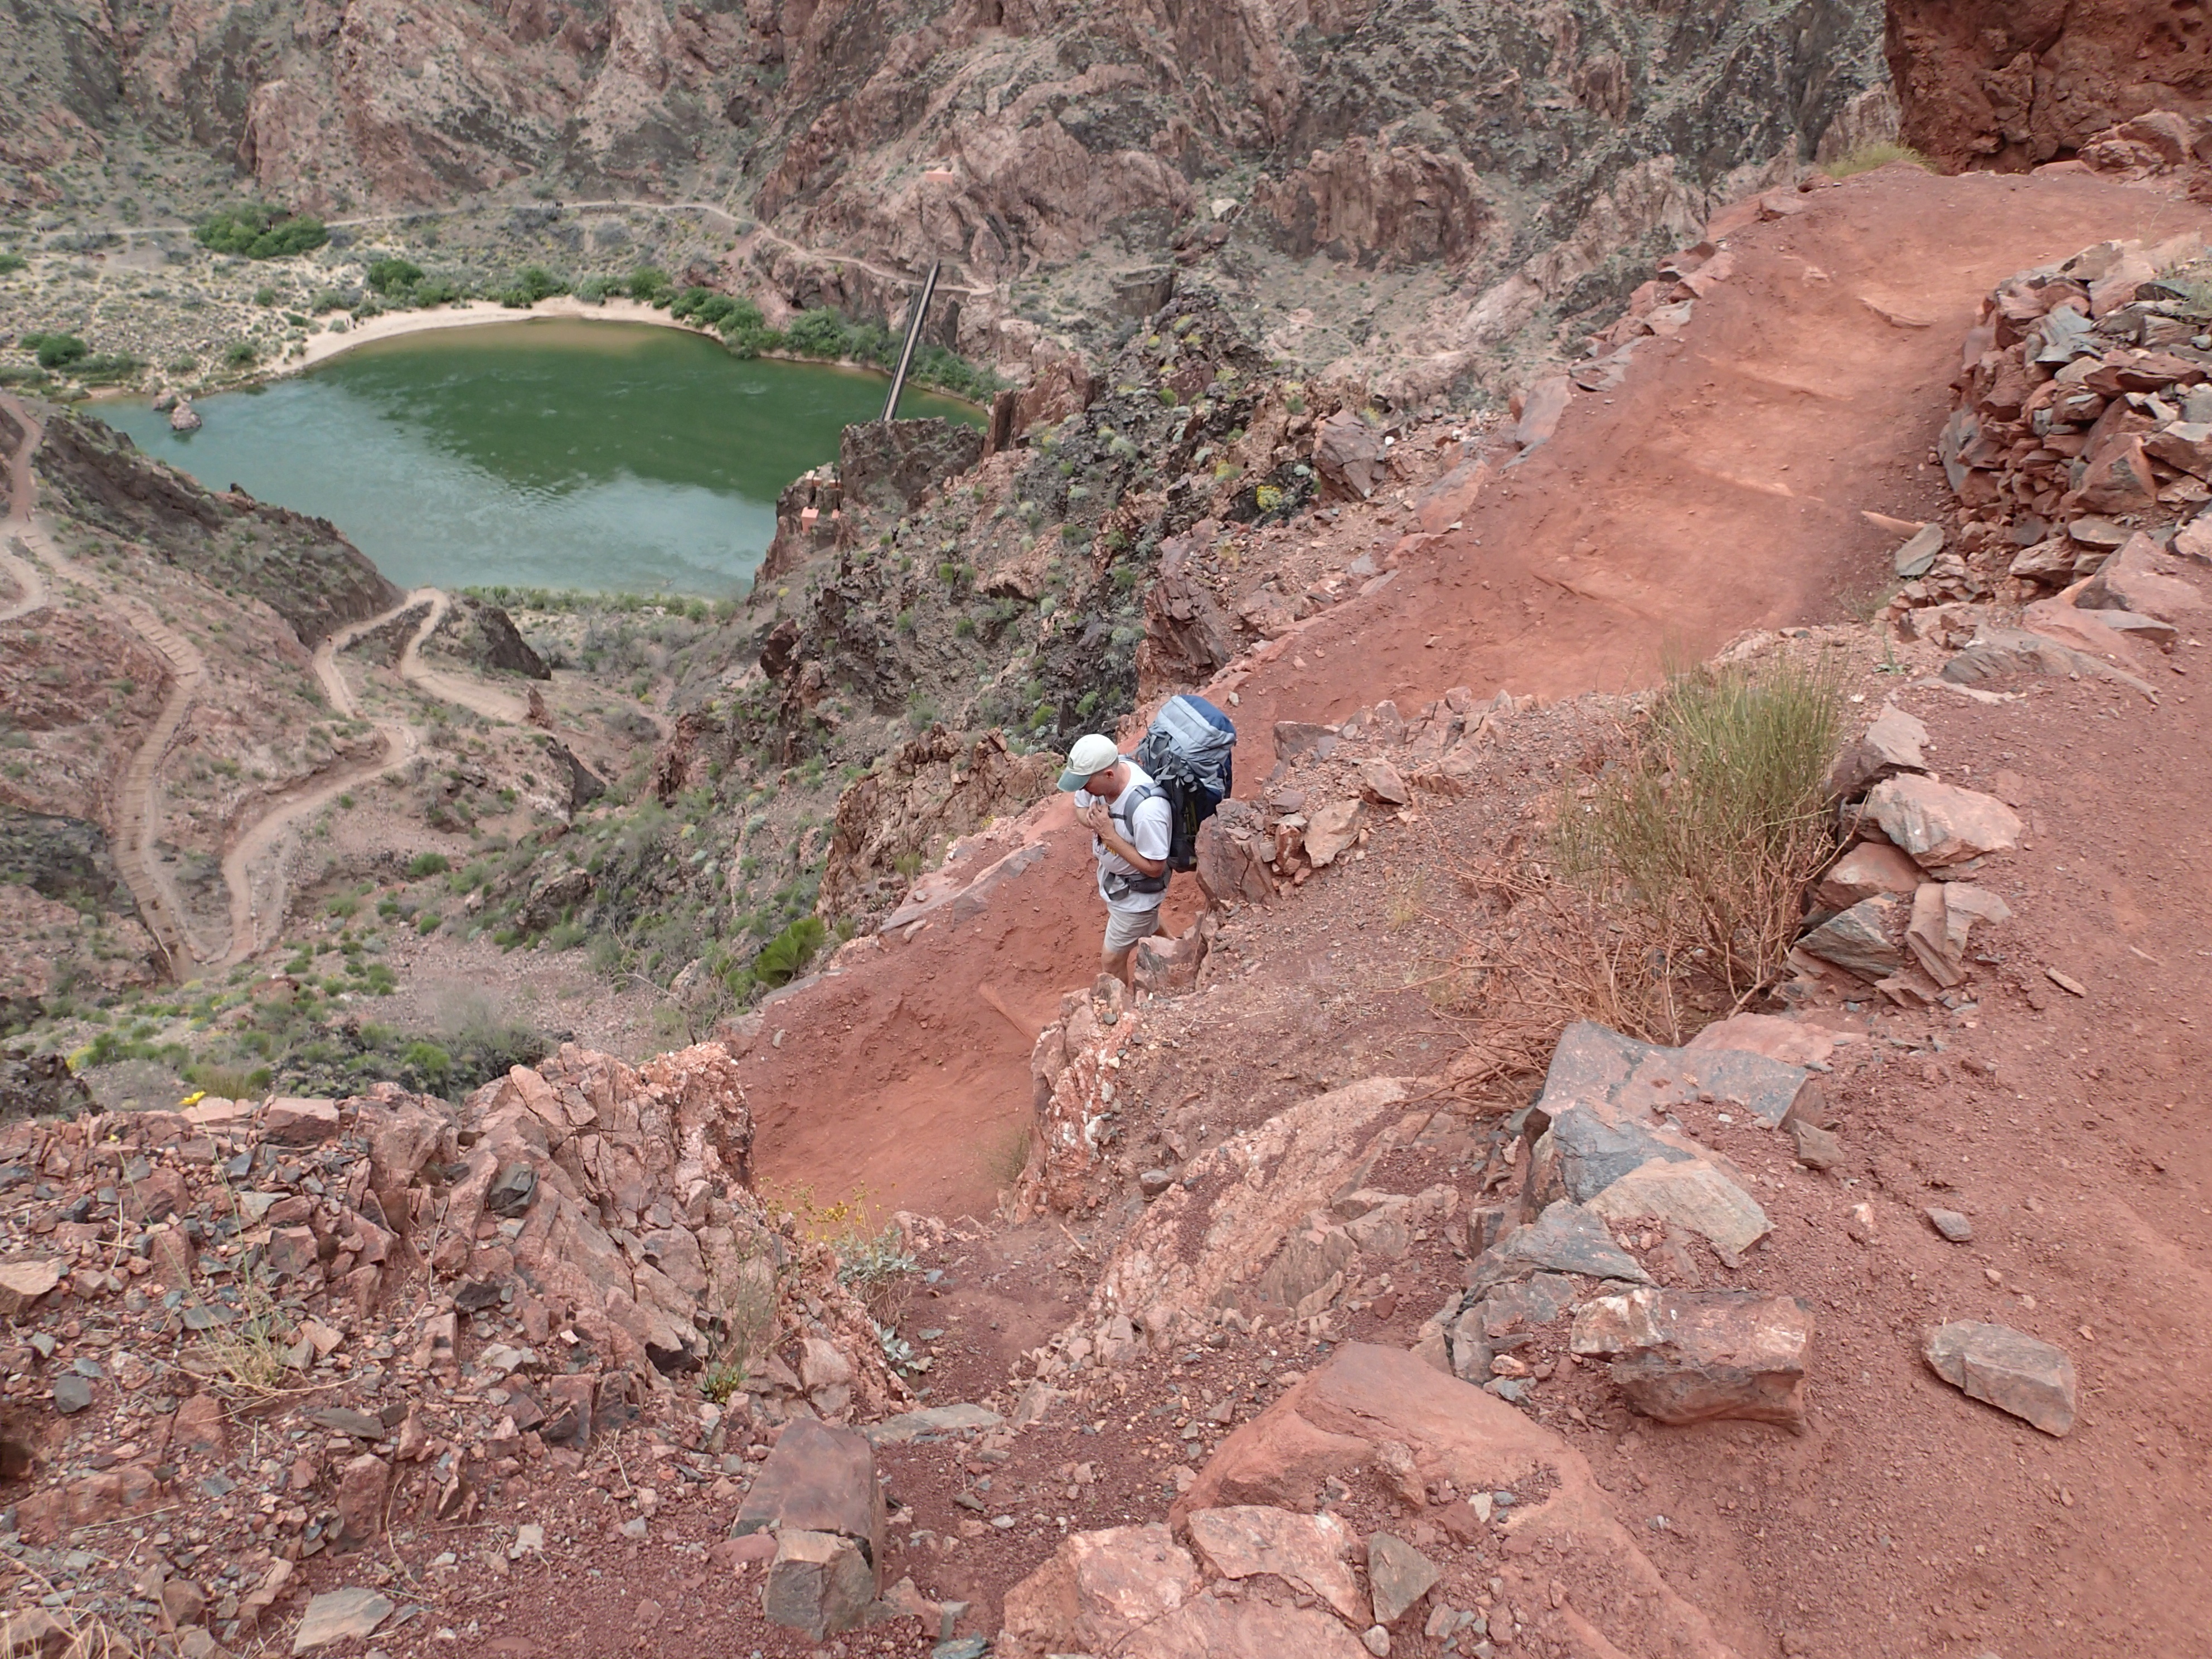
walking, trail, adventure, soil, canyon, extreme sport, terrain, ridge, geology, grandcanyon, wadi, geological phenomenon